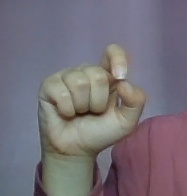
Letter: fa